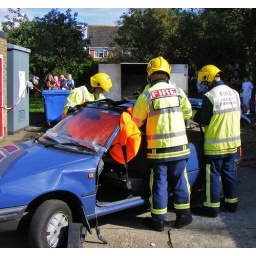
With a firefighter in the back seat supporting the casualty, the rest of the crew removed the roof in a team effort